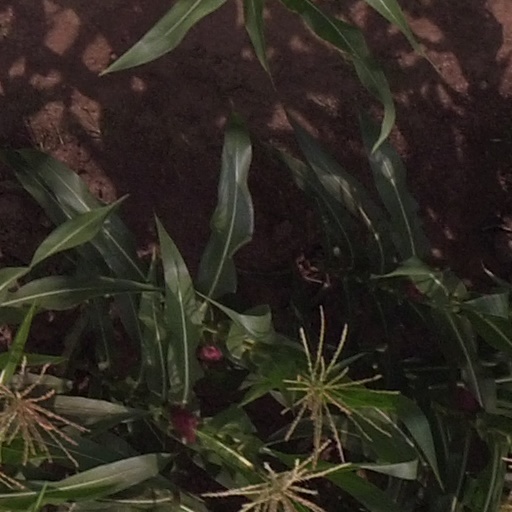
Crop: maize; corn